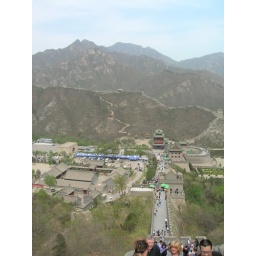
The wall is compared to a silver dragon in winter as it snakes over the mountaintops.